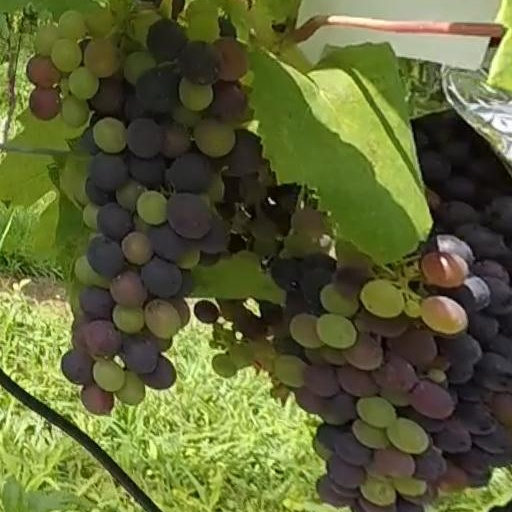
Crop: grape